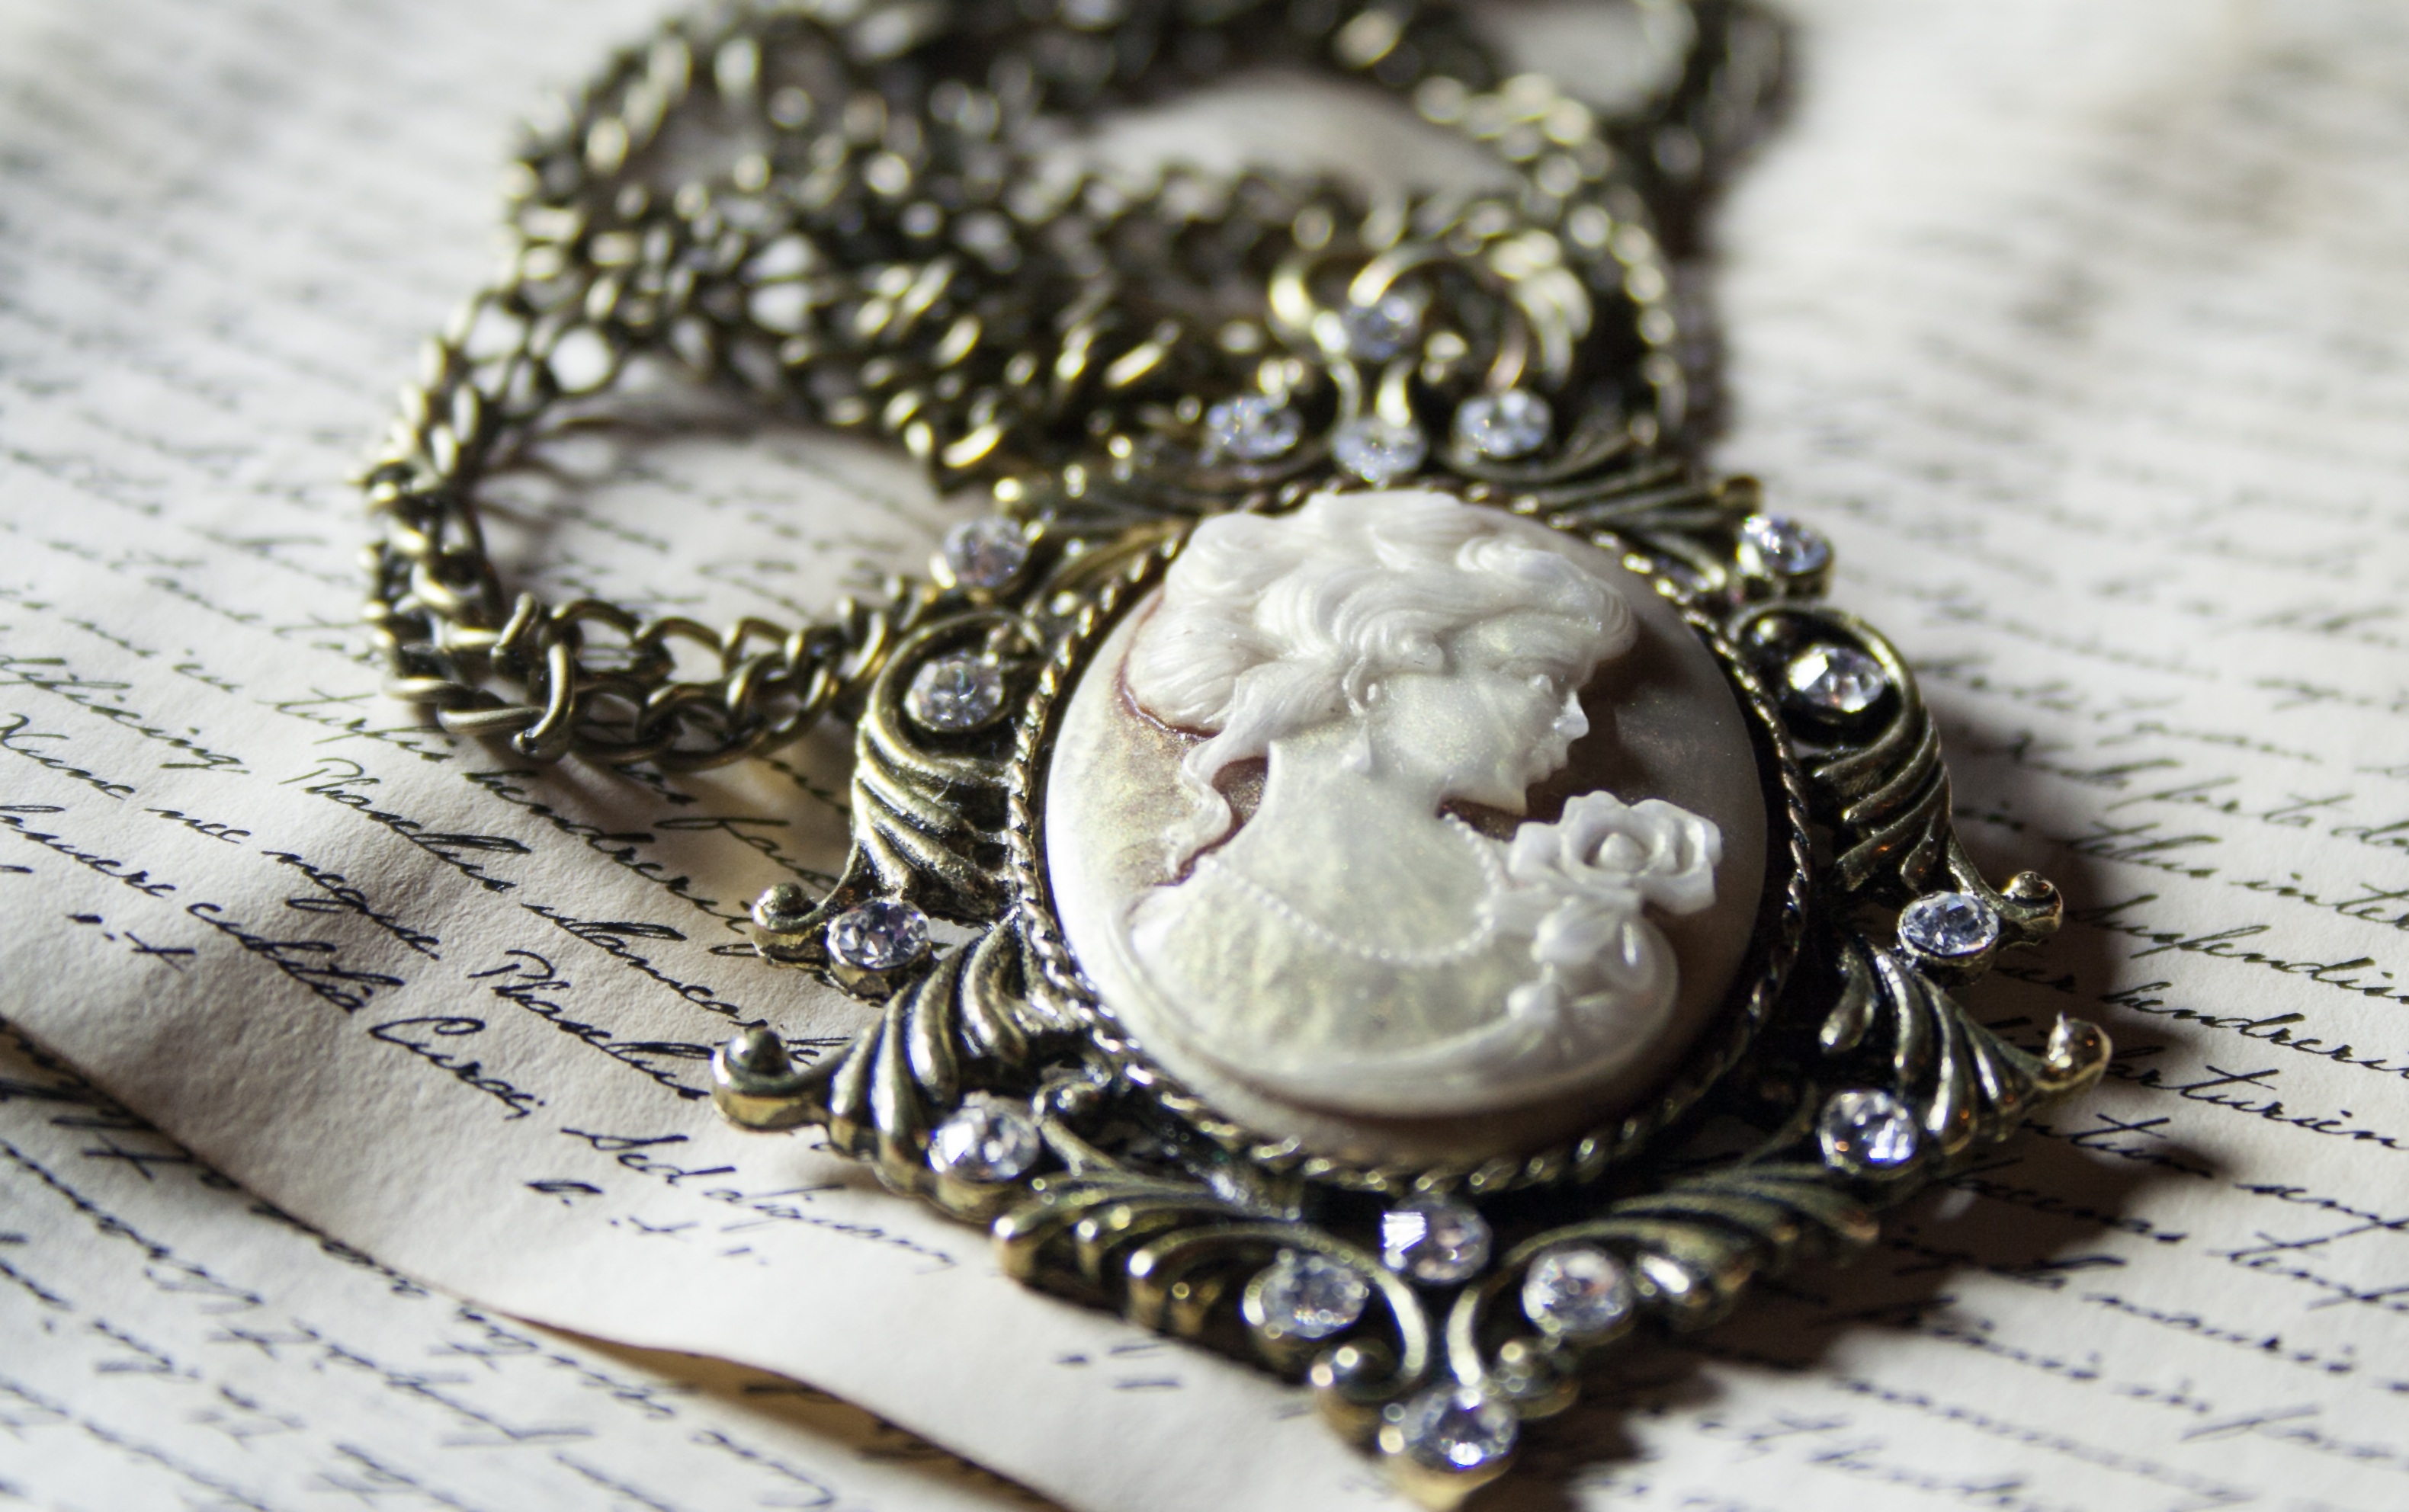
woman, vintage, antique, retro, chain, time, old, macro, metal, romantic, human, close, deco, necklace, parchment, jewellery, font, gold, silver, beautiful, letters, classic, trend, trailers, pendant, retro look, medallion, locket, fashion accessory